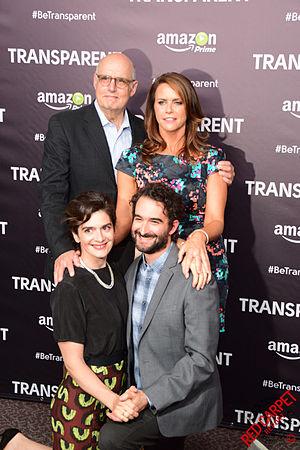
Transparent est une série télévisée américaine en quarante épisodes d'environ 30 minutes et d'un téléfilm musical de 102 minutes, créée par Jill Soloway, diffusée entre le 6 février 2014 et le 27 septembre 2019 sur Amazon Video. Au Canada, elle a été disponible à partir du 23 janvier 2015 sur le service Shomi jusqu'à sa fermeture fin novembre 2016, désormais sur Amazon Video.